Václav Benda

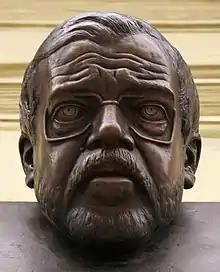

Václav Benda (August 8, 1946, Prague – June 2, 1999) was a Czech Roman Catholic activist and intellectual, and mathematician. Under Communist rule in Czechoslovakia, Benda and his wife were rare in that they were devout Roman Catholics among the leadership of the anti-communist dissident organization Charter 77. After the Velvet Revolution, Benda became the head of an organization charged with investigating the former Czechoslovakian secret police and their many informants.